Hospital of St John the Baptist, Arbroath

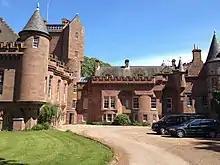
Hospitalfield House, Arbroath, Scotland. The site of St John the Baptist Hospital.

The remains of the hospital are in and around Hospitalfield House. After the Scottish Reformation the land was purchased by a James Fraser around 1665. The present house was built in the 19th century, and was the home of Patrick Allan Fraser (1813–1890), a noted Scottish painter and antiquarian. After his death the house passed to a trust dedicated to providing training in the arts, and it continues to be run as a charitable arts centre. The house is a category A listed building.